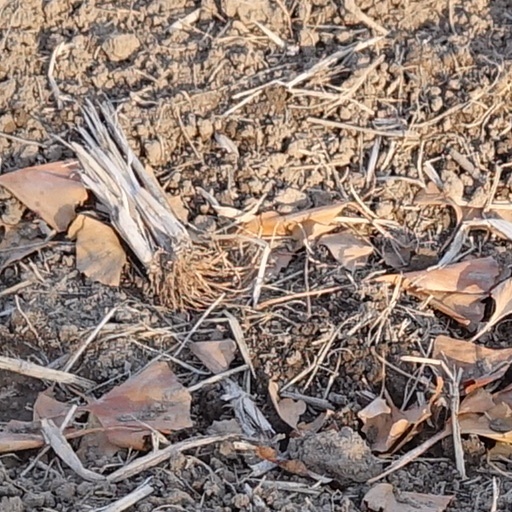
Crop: wheat